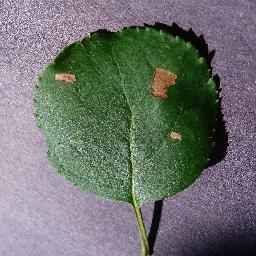
Label: Apple___Black_rot